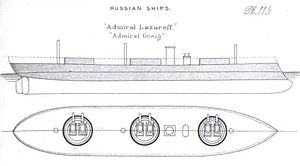
Admiral Lazarev-klassen
Linjetegning af Admiral Lazarev-klassen i den oprindelige udgave med tre dobbelte kanontårne.
Admiral Lazarev-klassen omfattede to panserskibe til den russiske flåde. Klassen var oprindeligt planlagt med fire skibe, men de to sidste fik et ændret design og omtales derfor som Admiral Spiridov-klassen. Skibene var designet som søgående tårnskibe til tjeneste i Østersøen, og de kan ses som større og mere alsidige enheder end de foregående russiske monitor-typer. De var opkaldt efter prominente russiske admiraler.